List of Molde FK players

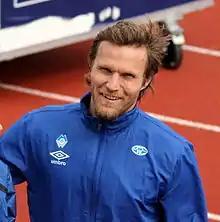
Daniel Berg Hestad made 666 appearances in 23 years for Molde FK.

Molde Fotballklubb, also known simply as Molde FK, is a Norwegian professional football club based in Molde. The club is affiliated with Nordmøre og Romsdal Fotballkrets and play their home games at Aker Stadion. Formed on 19 June 1911, the club have won five national league titles and five national cup titles. Molde participated in the UEFA Champions League in 1999 where they met Real Madrid, Porto and Olympiacos in the group stage. This made them the second Norwegian football club, to have reached the group stage of the competition. Currently playing in Eliteserien, where the season lasts from March to November. They won their first championship in 2011, and defended the title in 2012. In 2014, they won their first league and cup double. Molde also had a successful period from 1994 to 2005, when they won two Norwegian Cup titles, and finished second in the league on four occasions. Since playing their first competitive match, a number of players have made a competitive first-team appearance for the club, of whom a number of players have made at least 100 appearances (including substitute appearances).